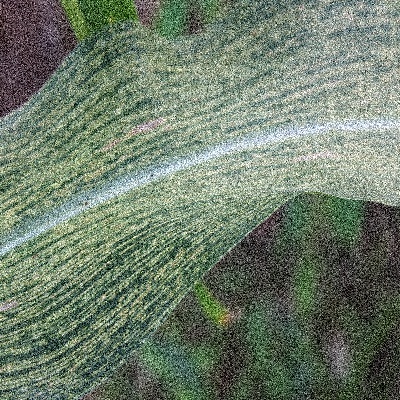
Label: Corn_(Maize)___Maize_Streak_Virus